John Crase

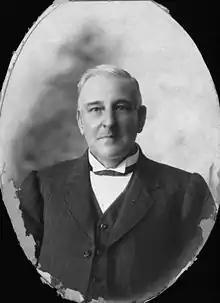
Photograph of Crase from 1915

John Crase (1837–25 May 1919) was an ironworker and businessman in Brisbane, Queensland, Australia. He was Mayor of Brisbane in 1906.